Martin van Maële

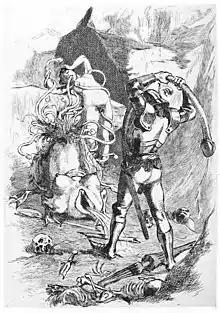
An illustration by Martin van Maële: "La Grande danse macabre des vifs"

Maurice François Alfred Martin van Maële (12 October 1863 – 5 September 1926), better known by his pseudonym Martin van Maële, was a French illustrator of early 20th century literature, particularly erotic literature.